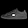
Label: Sneaker